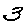
Label: 3